Lady Kasuga

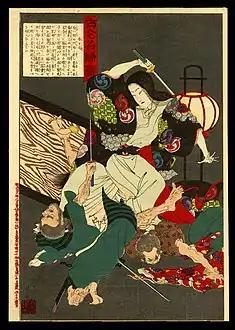
"Kasuga no Tsubone fighting robbers" - Adachi Ginko (c.1880)

Saitō Fuku was from the Saitō clan, a prominent samurai house that had served for generations as deputy military governors of Mino province. She was born in Kuroi Castle of Tanba province (comprising modern-day Hyogo and Kyoto Prefectures), which is where her father's territory was then located. Tanba Province was under the overlordship of Akechi Mitsuhide, and her father, Saitō Toshimitsu, as his retainer, was enfeoffed on that territory by Mitsuhide. Her mother's father was Inaba Yoshimichi.